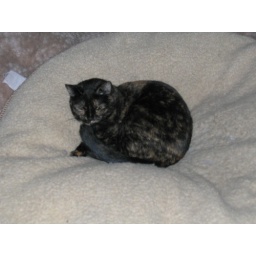
Capri takes over the dog bed